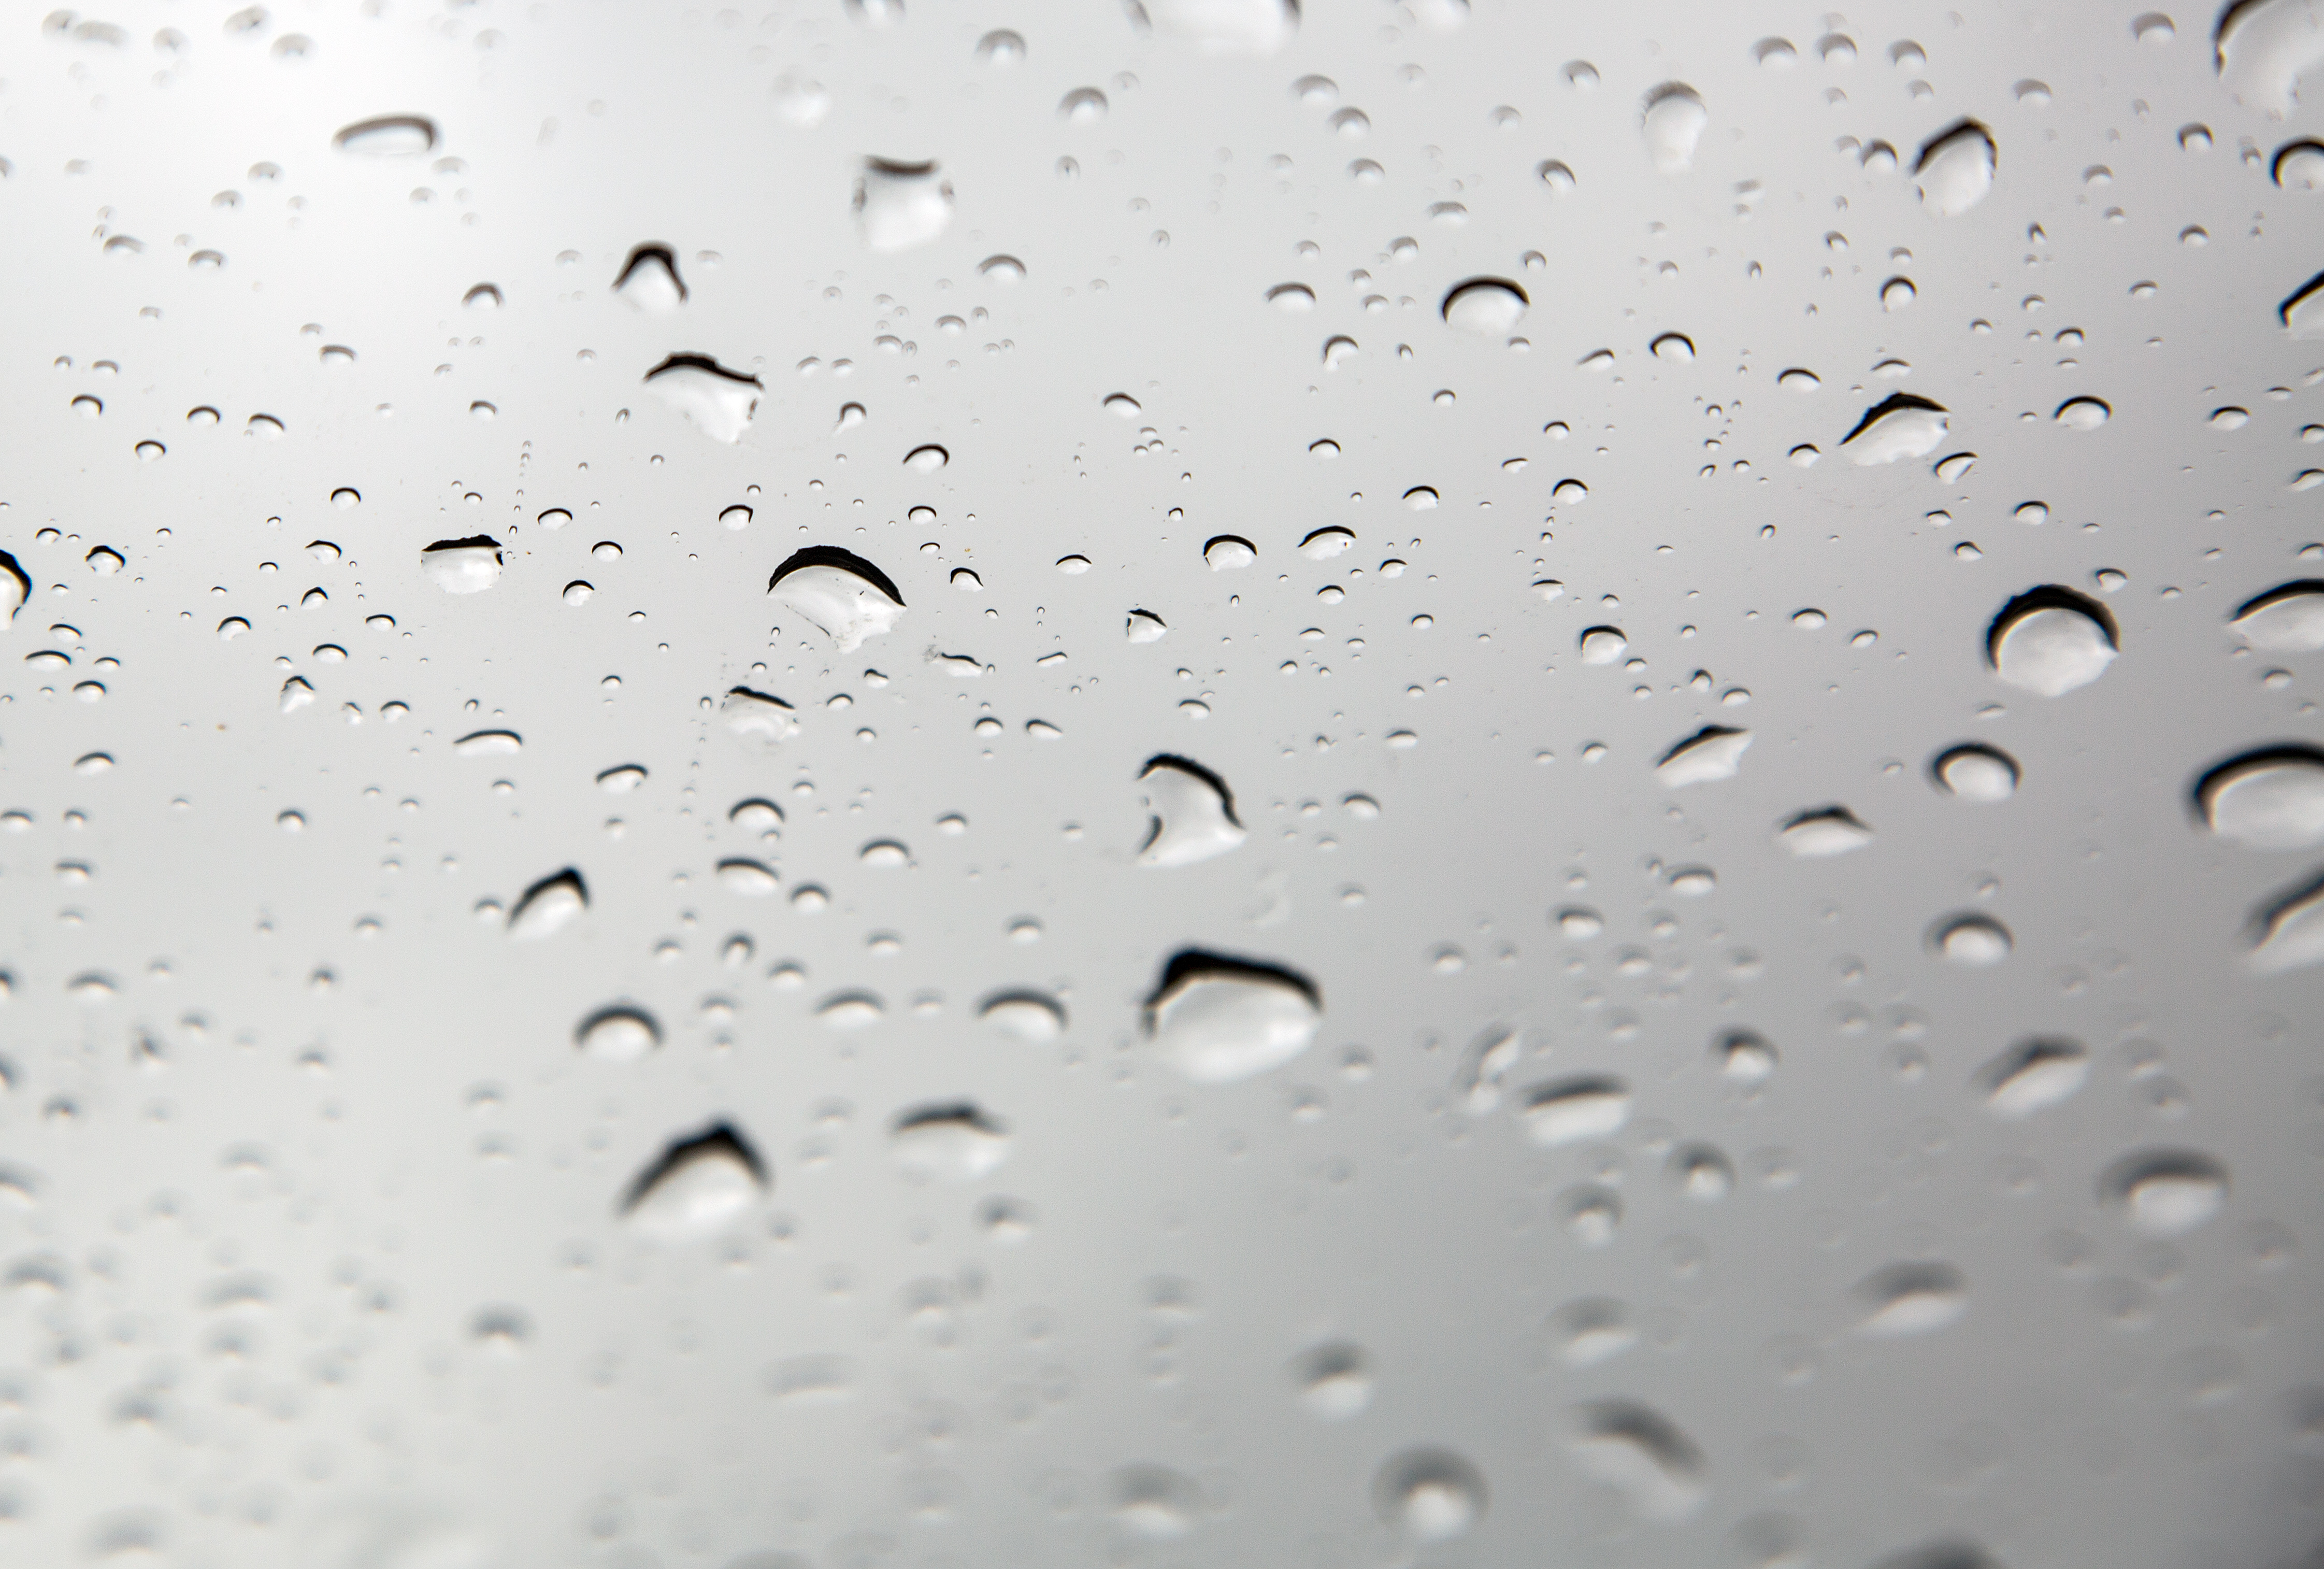
water, drop, black and white, rain, leaf, petal, weather, monochrome, close up, raindrops, freezing, macro photography